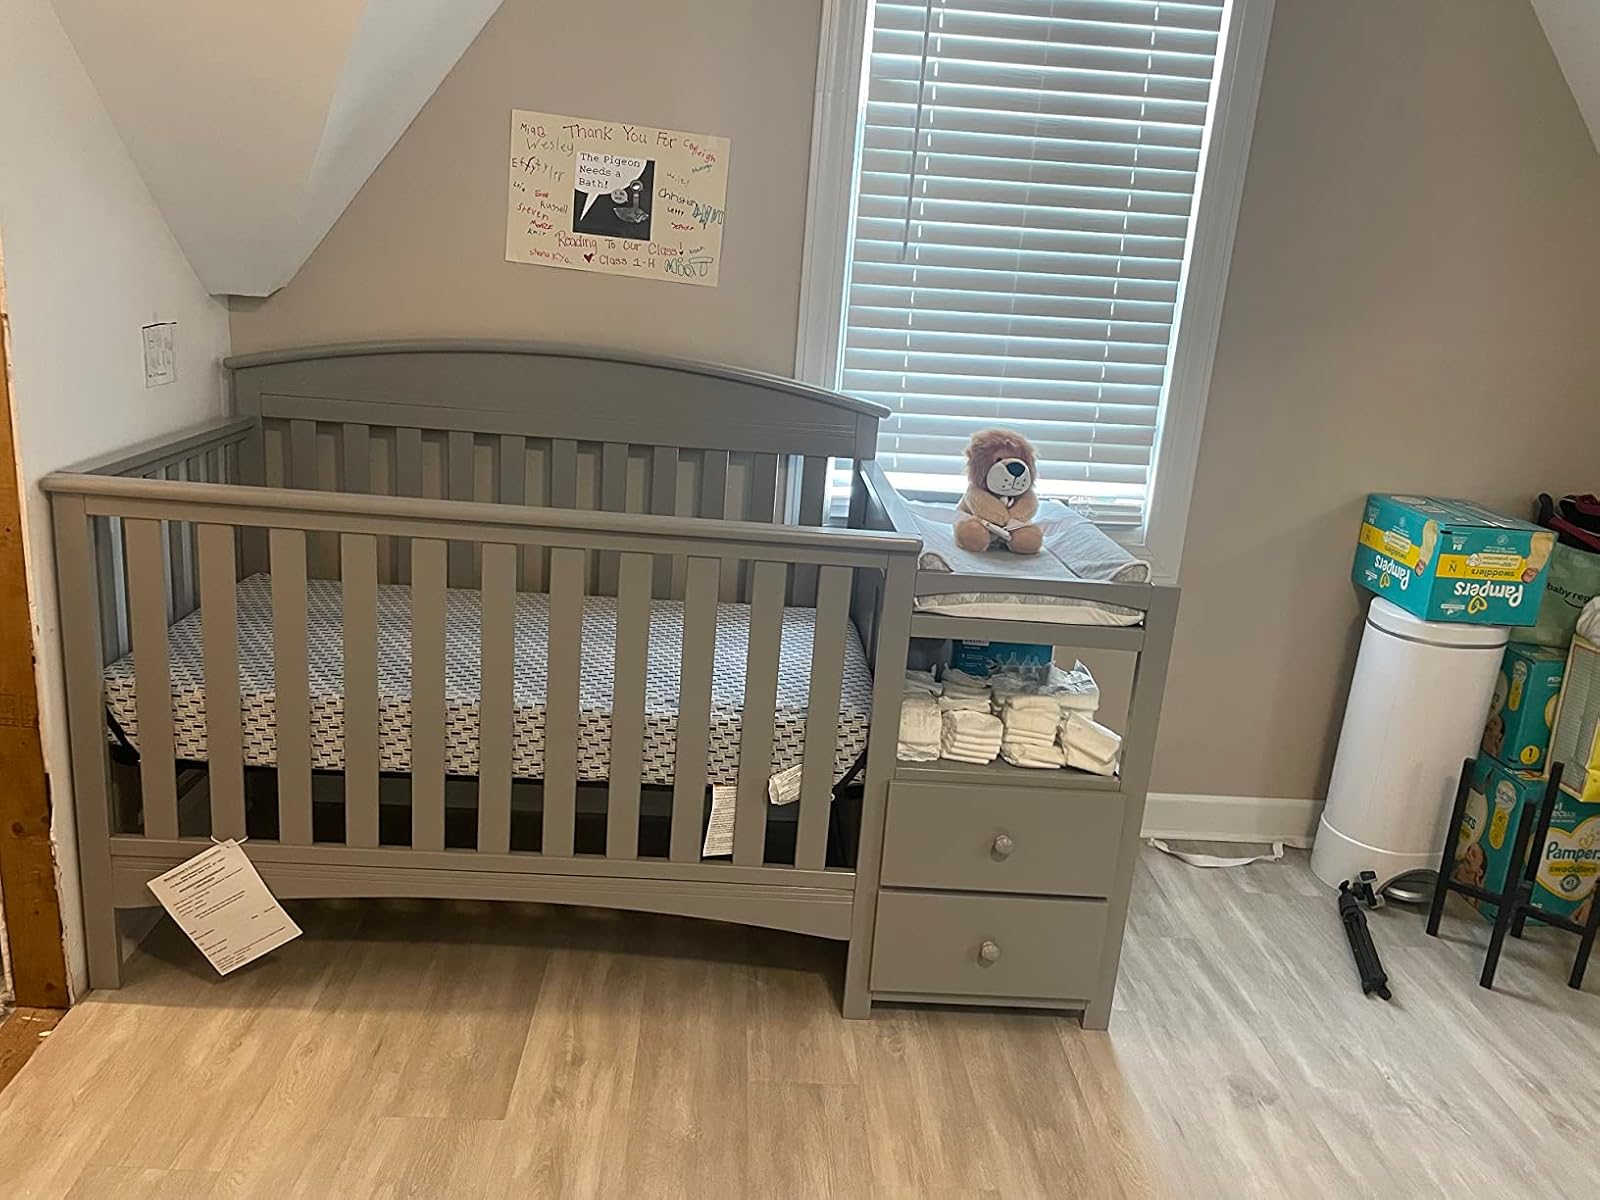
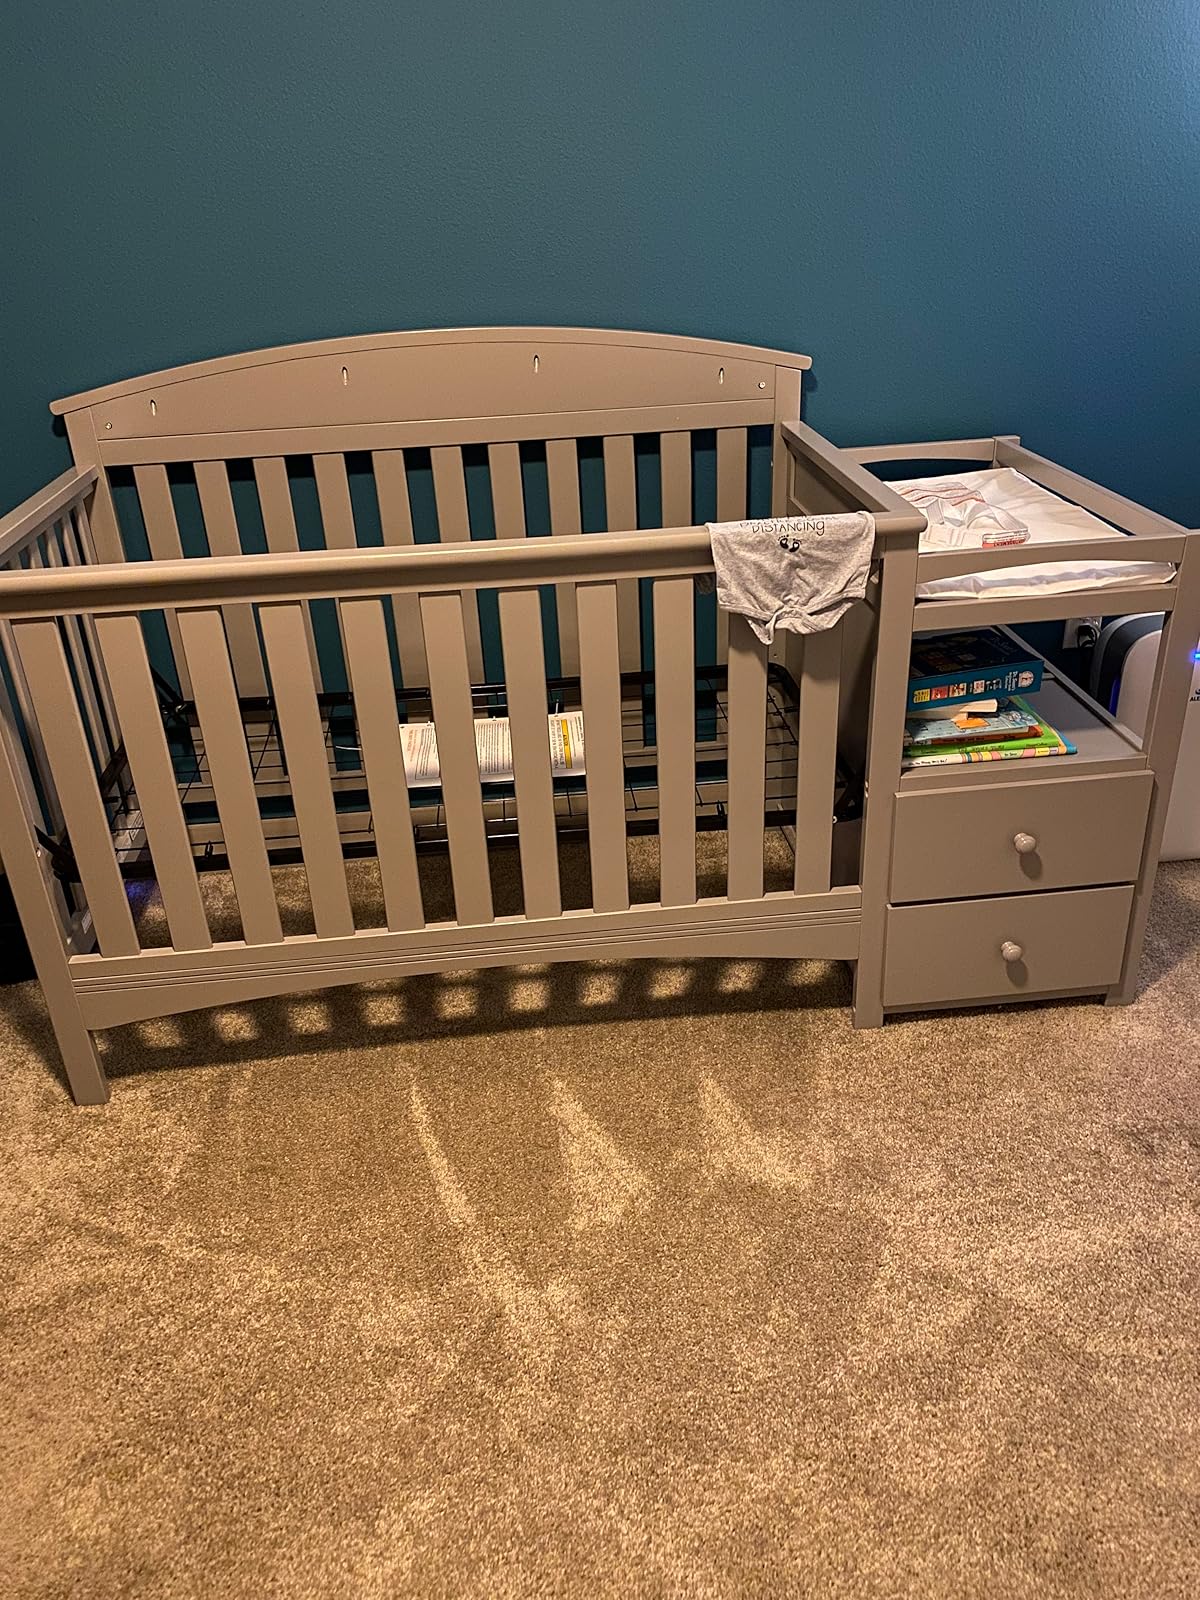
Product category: products_crib
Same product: yes